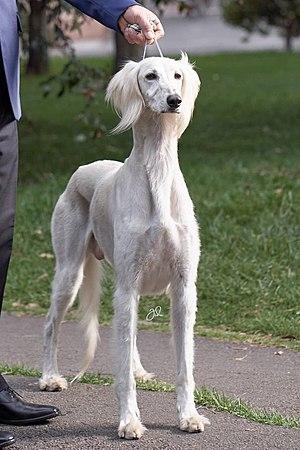
Le lévrier persan est originaire du Moyen Orient. La Fédération cynologique internationale le répertorie dans le groupe 10, lévriers, section 1, standard n° 269.